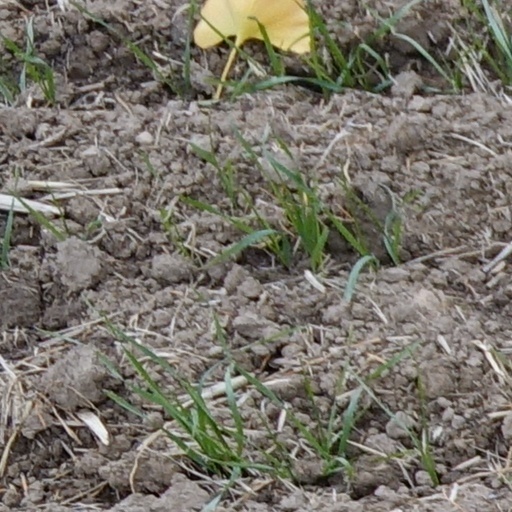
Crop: wheat